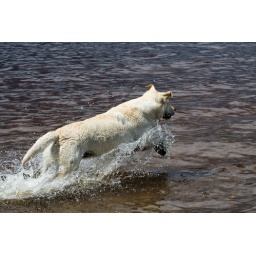
Daisy running in water